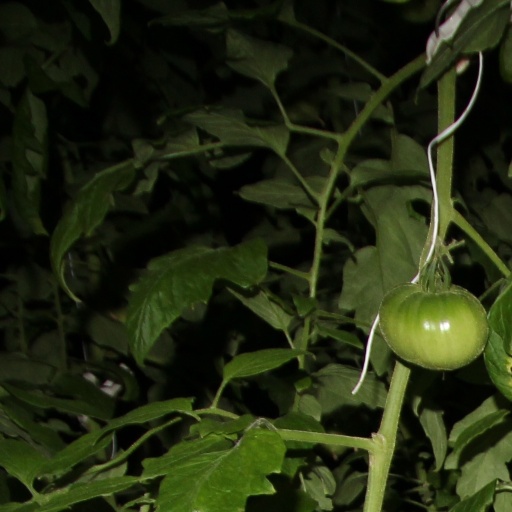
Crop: tomato